Kalif Raymond

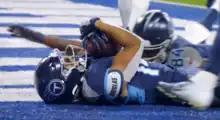
Raymond after scoring a touchdown in a game against the Indianapolis Colts in 2019

On September 7, 2019, Raymond was waived by the Titans and was re-signed to the practice squad. He was promoted to the active roster on October 26, 2019. During Week 10 against the Kansas City Chiefs, Raymond caught a 52-yard reception from Ryan Tannehill and returned three kicks for 46 yards in the 35–32 victory. Three weeks later, he scored his first NFL touchdown on a 40-yard pass from Tannehill in a 31–17 road victory over the Indianapolis Colts. Raymond gave the football to his mother who was in attendance at the Week 13 game. On the 2019 season, Raymond totaled nine receptions for 170 receiving yards and one touchdown in eight games. In the divisional round of the playoffs against the Baltimore Ravens, he caught a 45-yard touchdown during the 28–12 road victory.